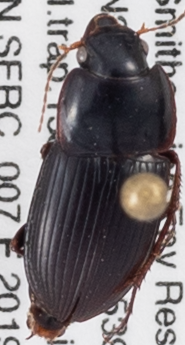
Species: Anisodactylus dulcicollis
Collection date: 2019-06-13
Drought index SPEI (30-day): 0.072
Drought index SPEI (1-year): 2.09
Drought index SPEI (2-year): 2.01